Riverdale Park Historic District

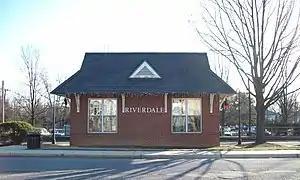
Riverdale Park Railroad Station, December 2008

The Riverdale Park Historic District is a national historic district located at Riverdale Park, Prince George's County, Maryland. The community developed starting in 1889, around the B & O passenger railroad station, as an early railroad suburb northeast of Washington, D.C. Later, 20th century additions expanded the community. One of the more imposing features of the community is the early-19th-century mansion known as Riversdale. In general residential styles range from large -story wood-frame dwellings to smaller bungalows, with an eclectic collection of imposing Queen Anne and Colonial Revival houses.